Ahmedabad high-speed railway station

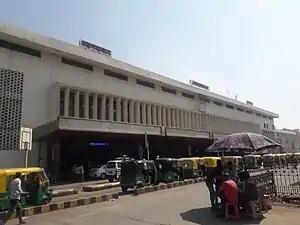
Ahmedabad Junction railway station

The nearest railway station after the station's completion will be Ahmedabad Junction railway station, on which the station will be located over platforms no. 11 and 12.